WGOC

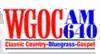

Citadel Broadcasting, which had owned WJCW and WQUT since 1977, bought WGOC and WKIN in 2000. Prior to its current programming, WGOC was broadcasting a Classic Country/Bluegrass/Gospel format. Citadel merged with Cumulus Media on September 16, 2011.